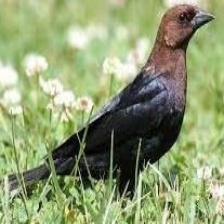
Species: BROWN HEADED COWBIRD
Scientific name: MOLOTHRUS ATER